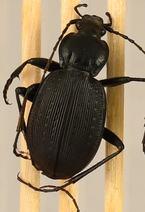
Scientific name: Carabus goryi
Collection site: Mountain Lake Biological Station NEON (MLBS), plot MLBS_009